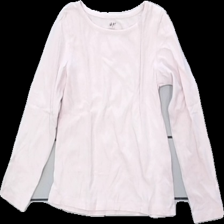
View: front
Type: Top
Category: Children
Brand: H&M
Colors: Pink
Material: 100% cotton
Cut: Regular
Size: 98
Season: All
Damage location: bottom left
Damage 2 location: middle right
Damage 3 location: bottom right
Price range: <50
Recommended usage: Reuse
Description: rosa långärmad tröja